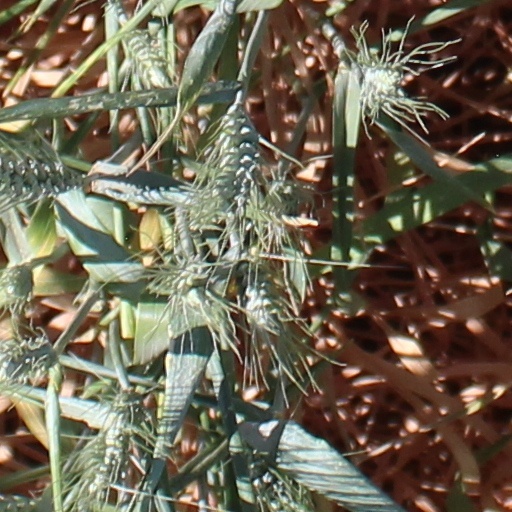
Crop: wheat